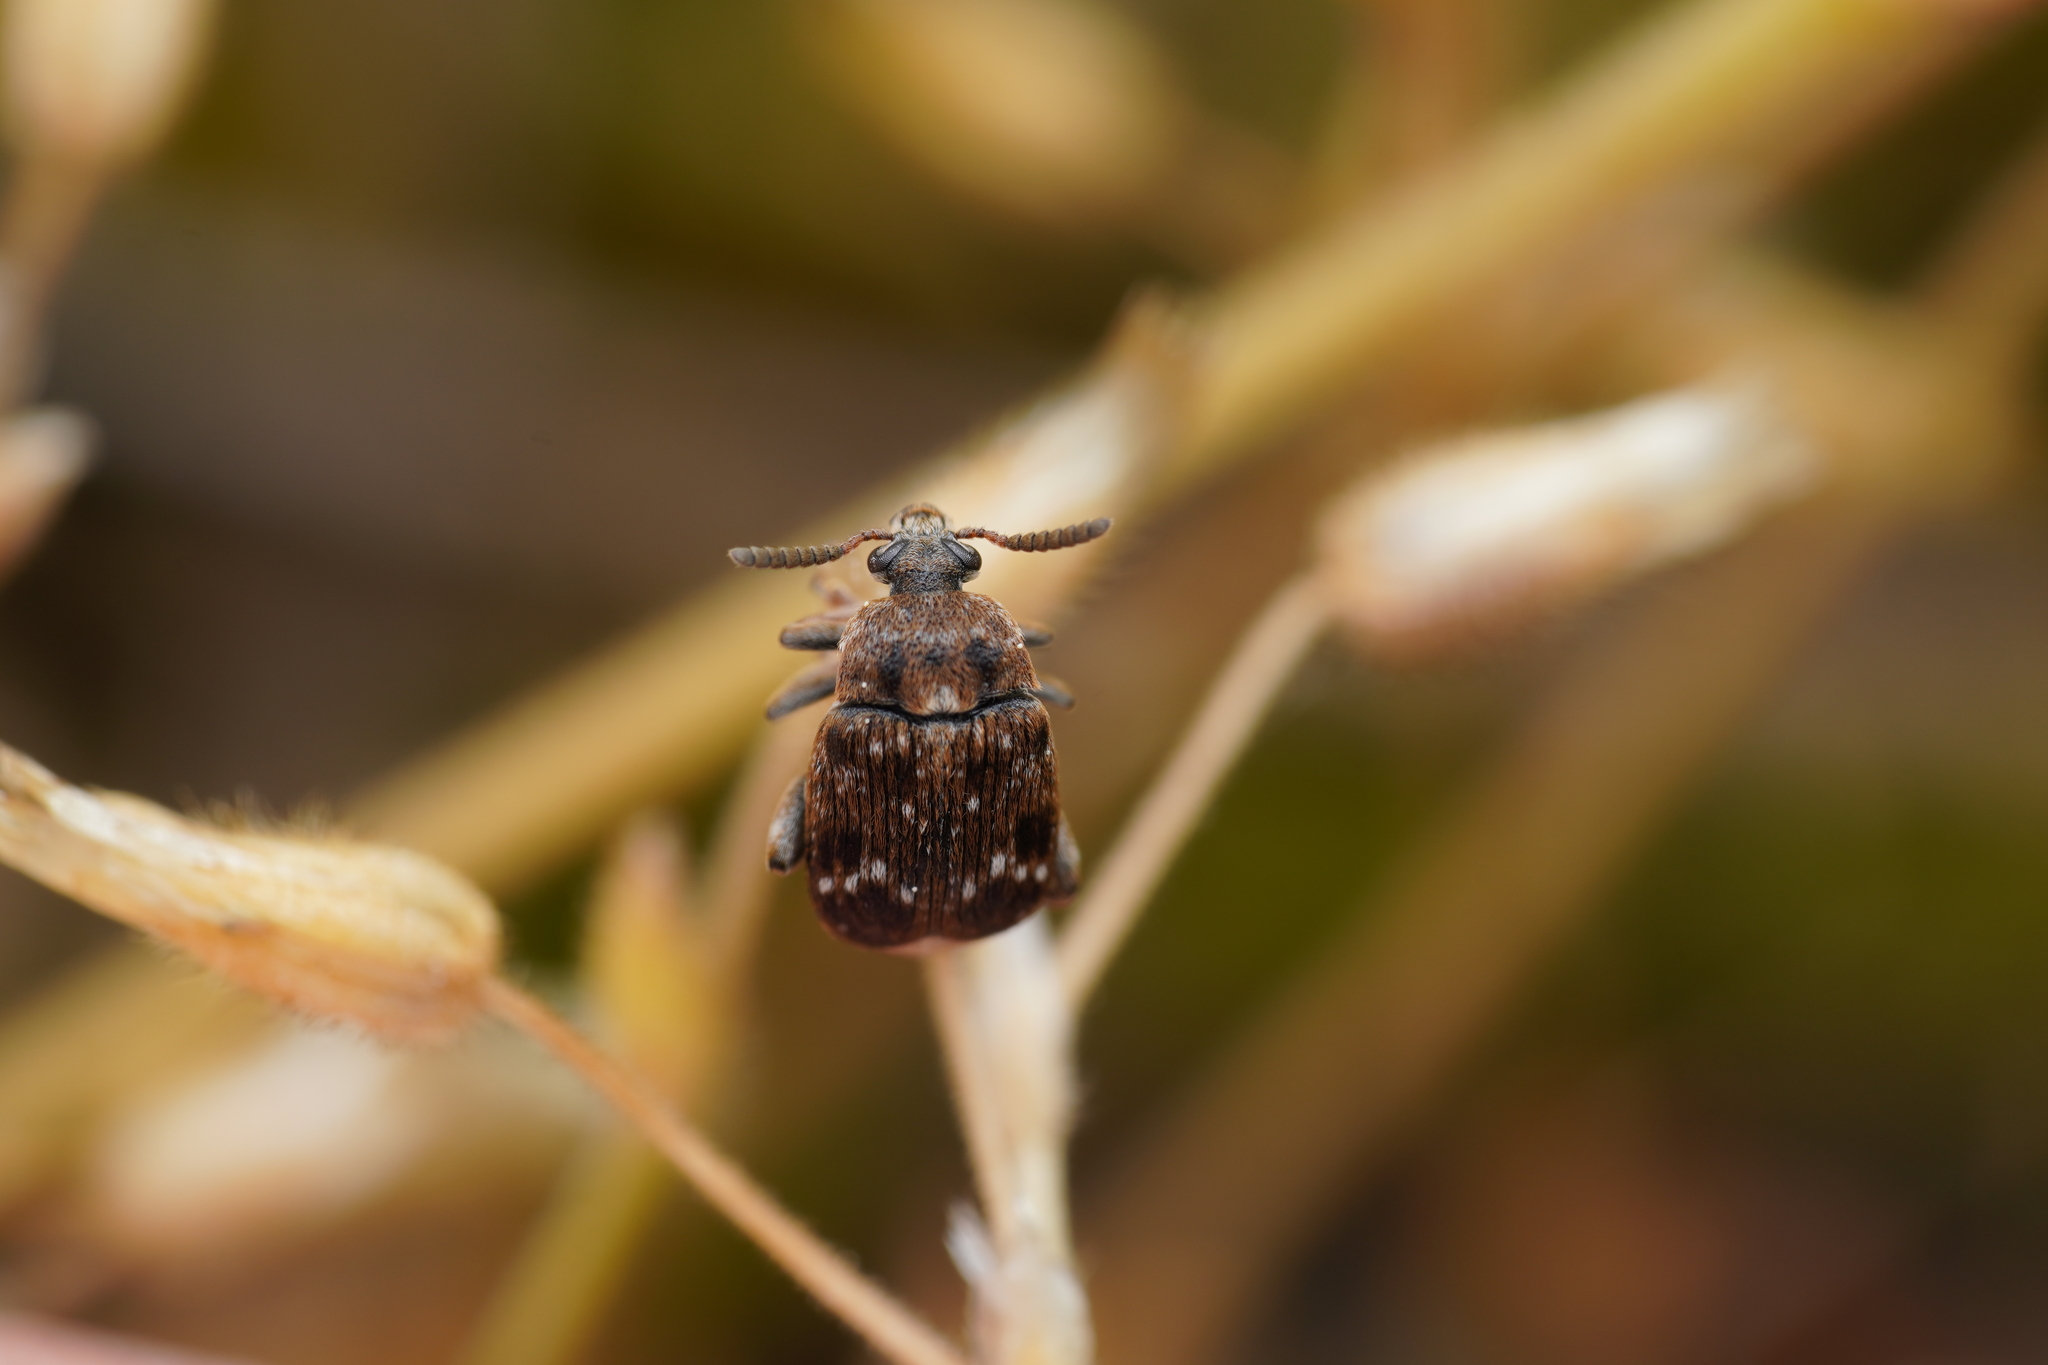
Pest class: pea_weevil